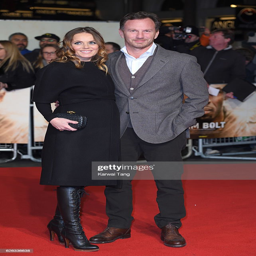
person and man attend the world premiere .